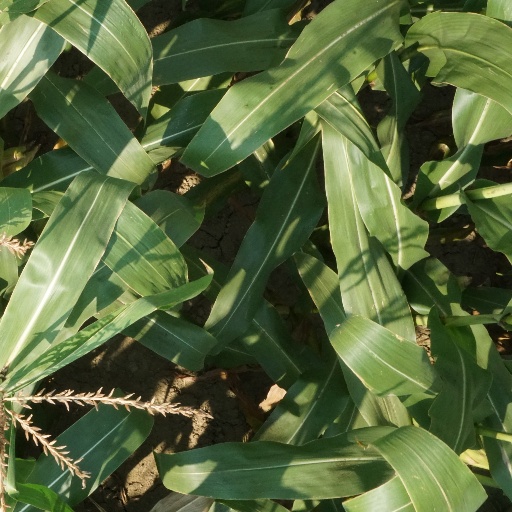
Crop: maize; corn